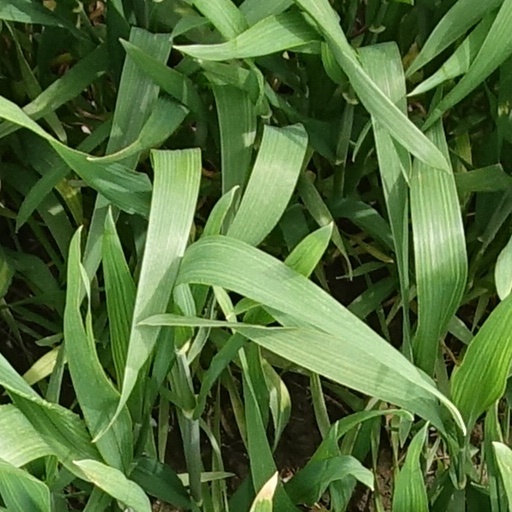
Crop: wheat